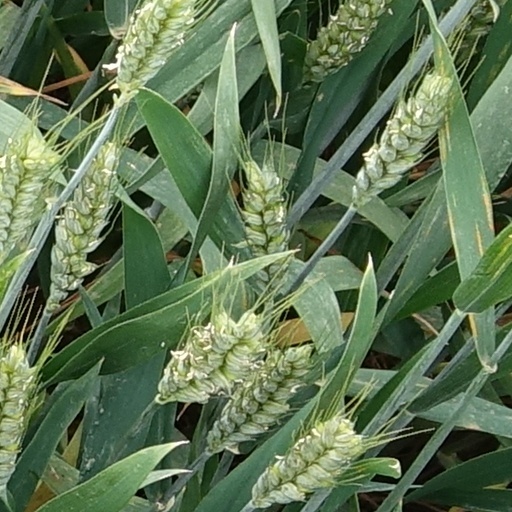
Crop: wheat